St. James' Orthodox Church, Delhi

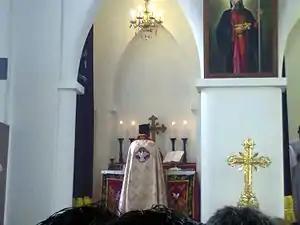
Divine Liturgy of Malankara Orthodox Syrian Church at St. James' Orthodox Church in Delhi

St. James' Orthodox Church at Mayur Vihar Phase-3 in Delhi, India is the first parish dedicated to St. James the Elder, in the Malankara Orthodox Syrian Church. It was established in the year 2001.